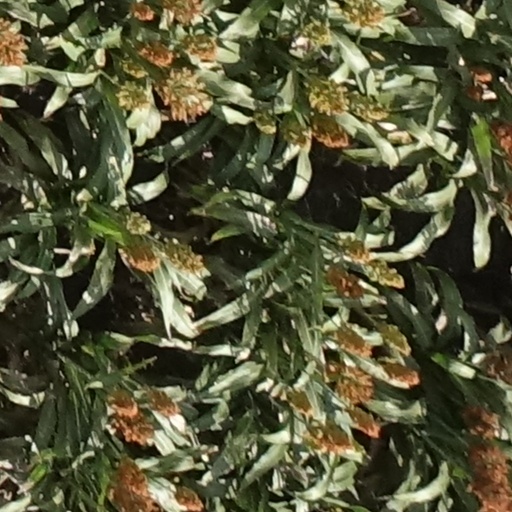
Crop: sorghum